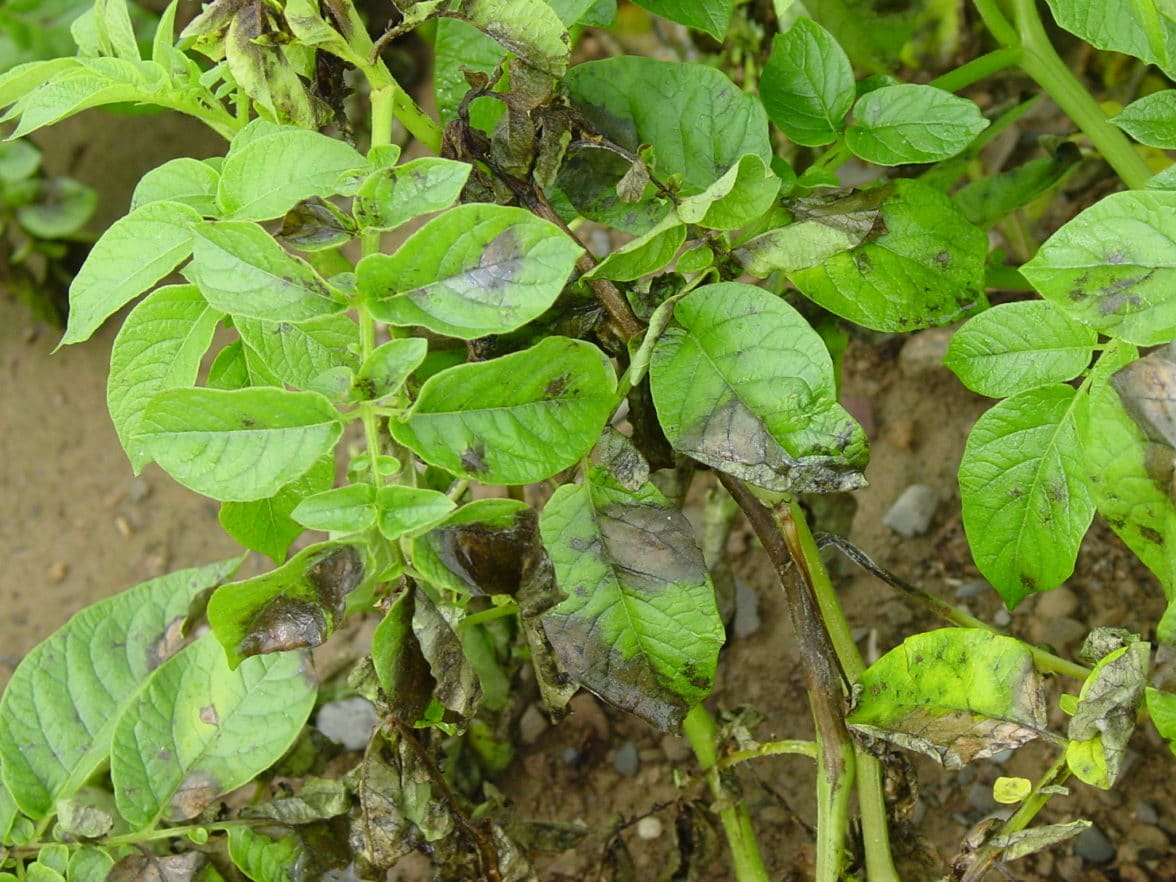
Plant: Potato
Disease: potato late blight